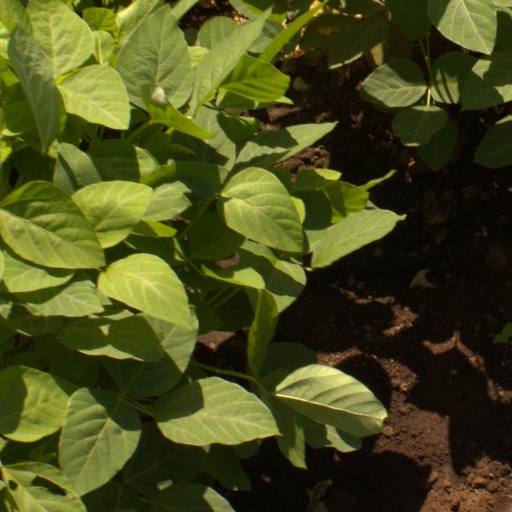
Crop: soybean